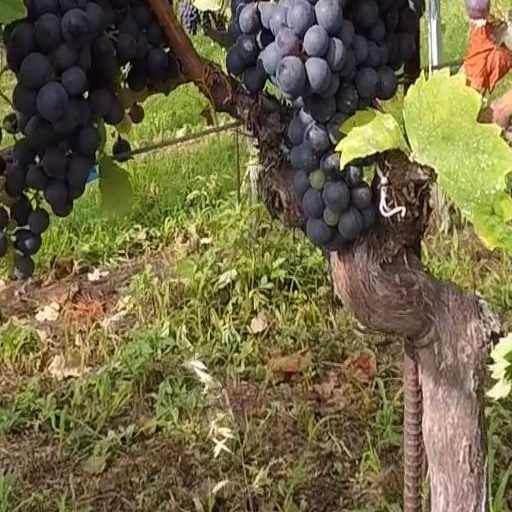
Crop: grape